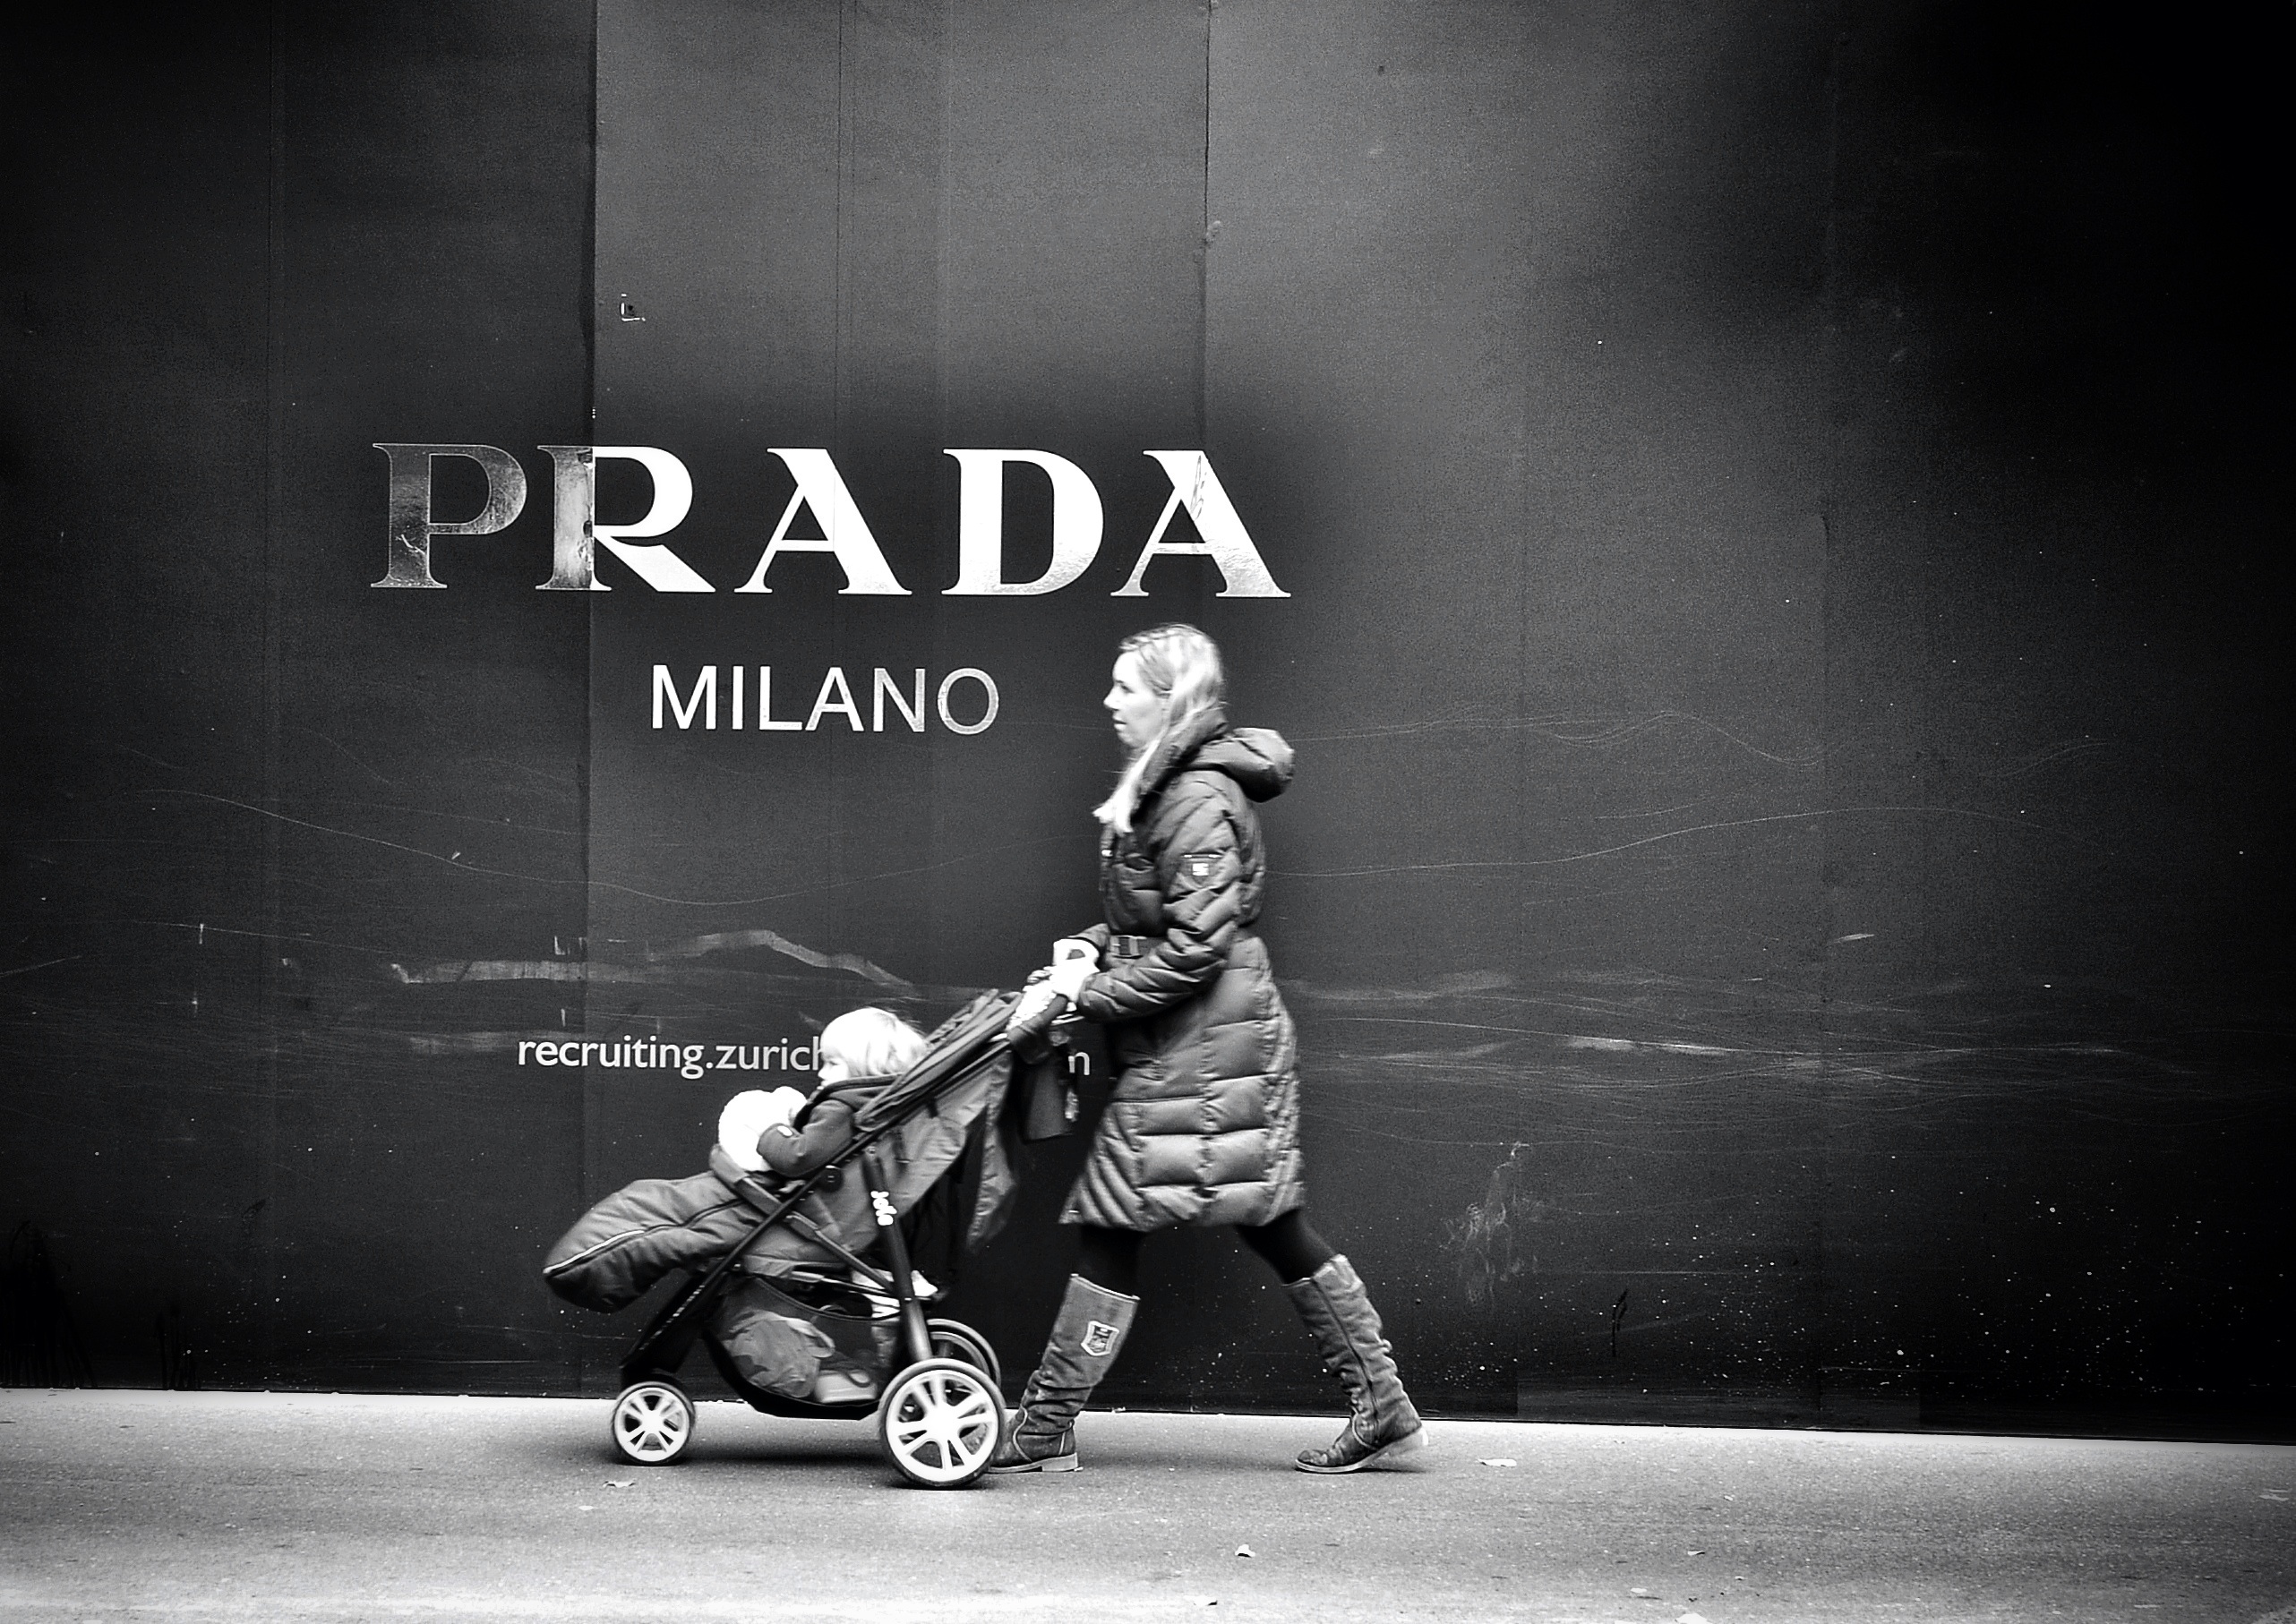
black and white, people, white, street, photography, urban, dance, darkness, nikon, black, monochrome, performance art, flickr, bw, swiss, streetart, ch, schweiz, switzerland, zurich, blancoynegro, streetphoto, snapseed, streetscene, entertainment, menschen, passanten, streetpix, thomas8047, onthestreets, bahnhofstrasse, iamnikon, d300s, blackandwithe, streetphotographer, streetartstreetlife, 175528, z rigrafien, prada, pradamilano, monochrome photography, album cover, computer wallpaper, modern dance